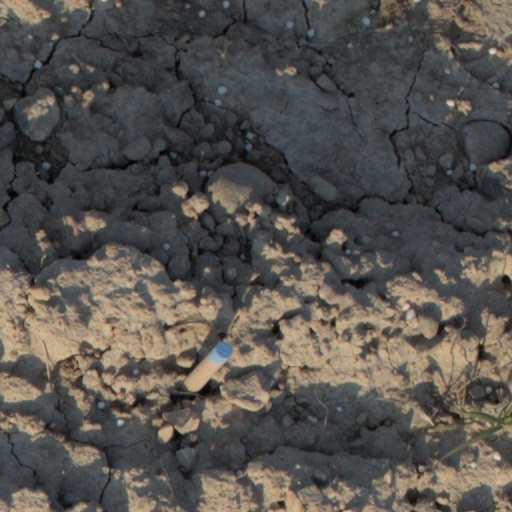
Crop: wheat